The Bulldog

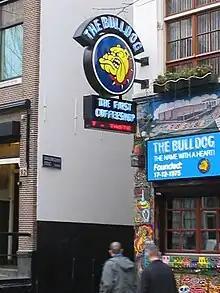
The Bulldog coffeeshop in the red-light district of Amsterdam

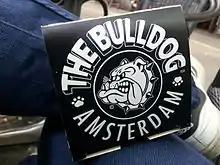
Packaged hashish cupcake, purchased from a Bulldog coffeeshop in the red light district of Amsterdam

The Bulldog is an Amsterdam-based company that owns and operates a chain of cannabis coffee shops, hotels, cafés and brand stores located in Amsterdam and Canada. The Bulldog has its own merchandising brand consisting of clothing, souvenirs and smoking accessories. The group logo consists of a cartoon figure of a bulldog on a round frame.